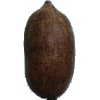
Label: nut_pecan